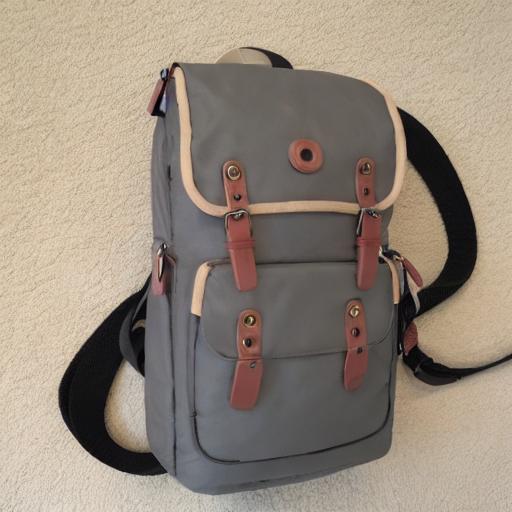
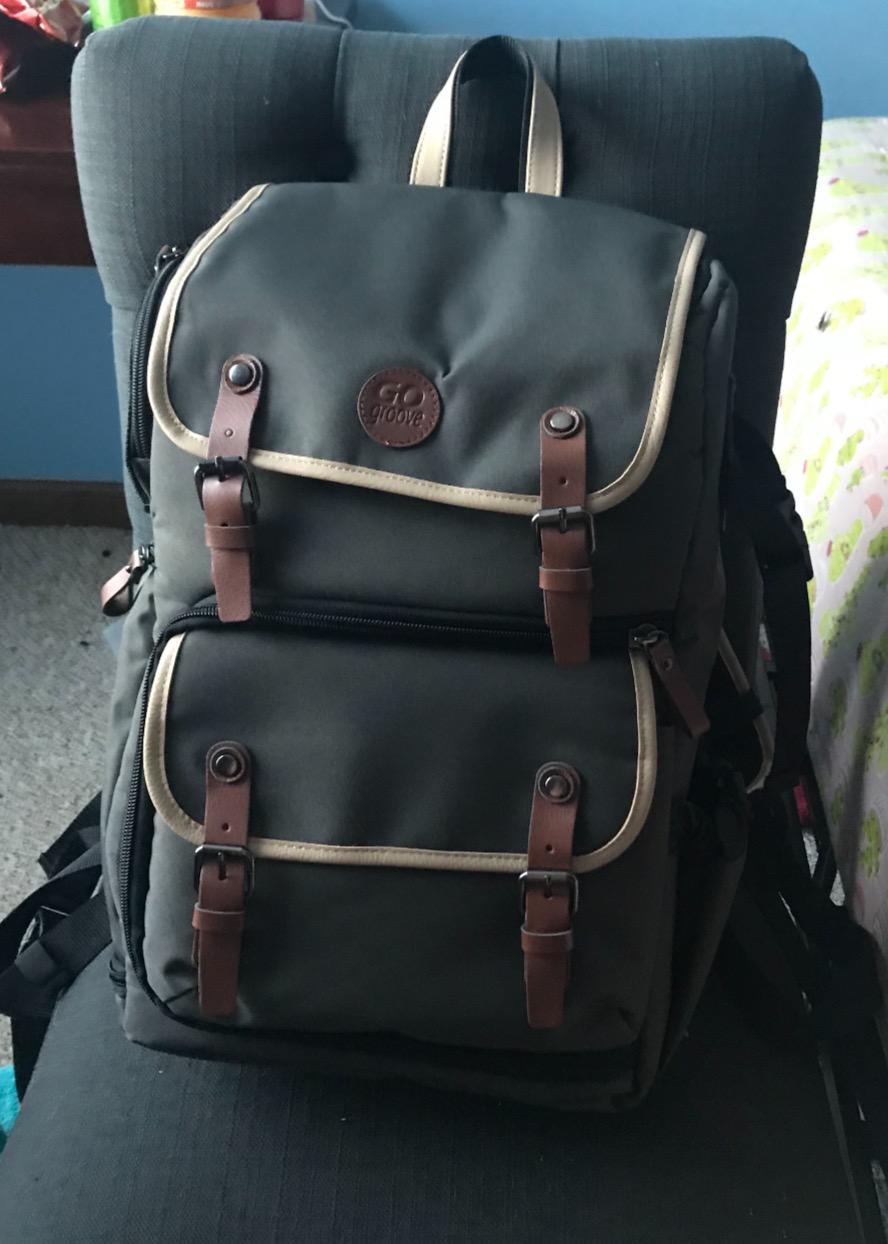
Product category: bag
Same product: no